Mandaeism

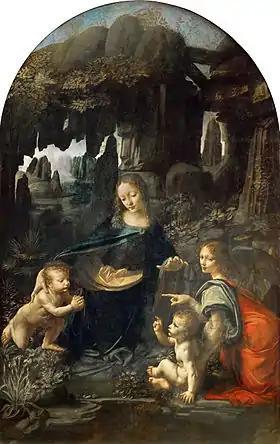
"Virgin of the Rocks" (Louvre) by Leonardo da Vinci showing infant John the Baptist and Jesus

The two most important ceremonies in Mandaean worship are baptism ("Masbuta") and 'the ascent' ("Masiqta" – a mass for the dead or ascent of the soul ceremony). Unlike in Christianity, baptism is not a one-off event but is performed every Sunday, the Mandaean holy day, as a ritual of purification. Baptism usually involves full immersion in flowing water, and all rivers considered fit for baptism are called Yardena (after the River Jordan). After emerging from the water, the worshipper is anointed with holy sesame oil and partakes in a communion of sacramental bread and water. The ascent of the soul ceremony, called the "masiqta", can take various forms, but usually involves a ritual meal in memory of the dead. The ceremony is believed to help the souls of the departed on their journey through purgatory to the World of Light.